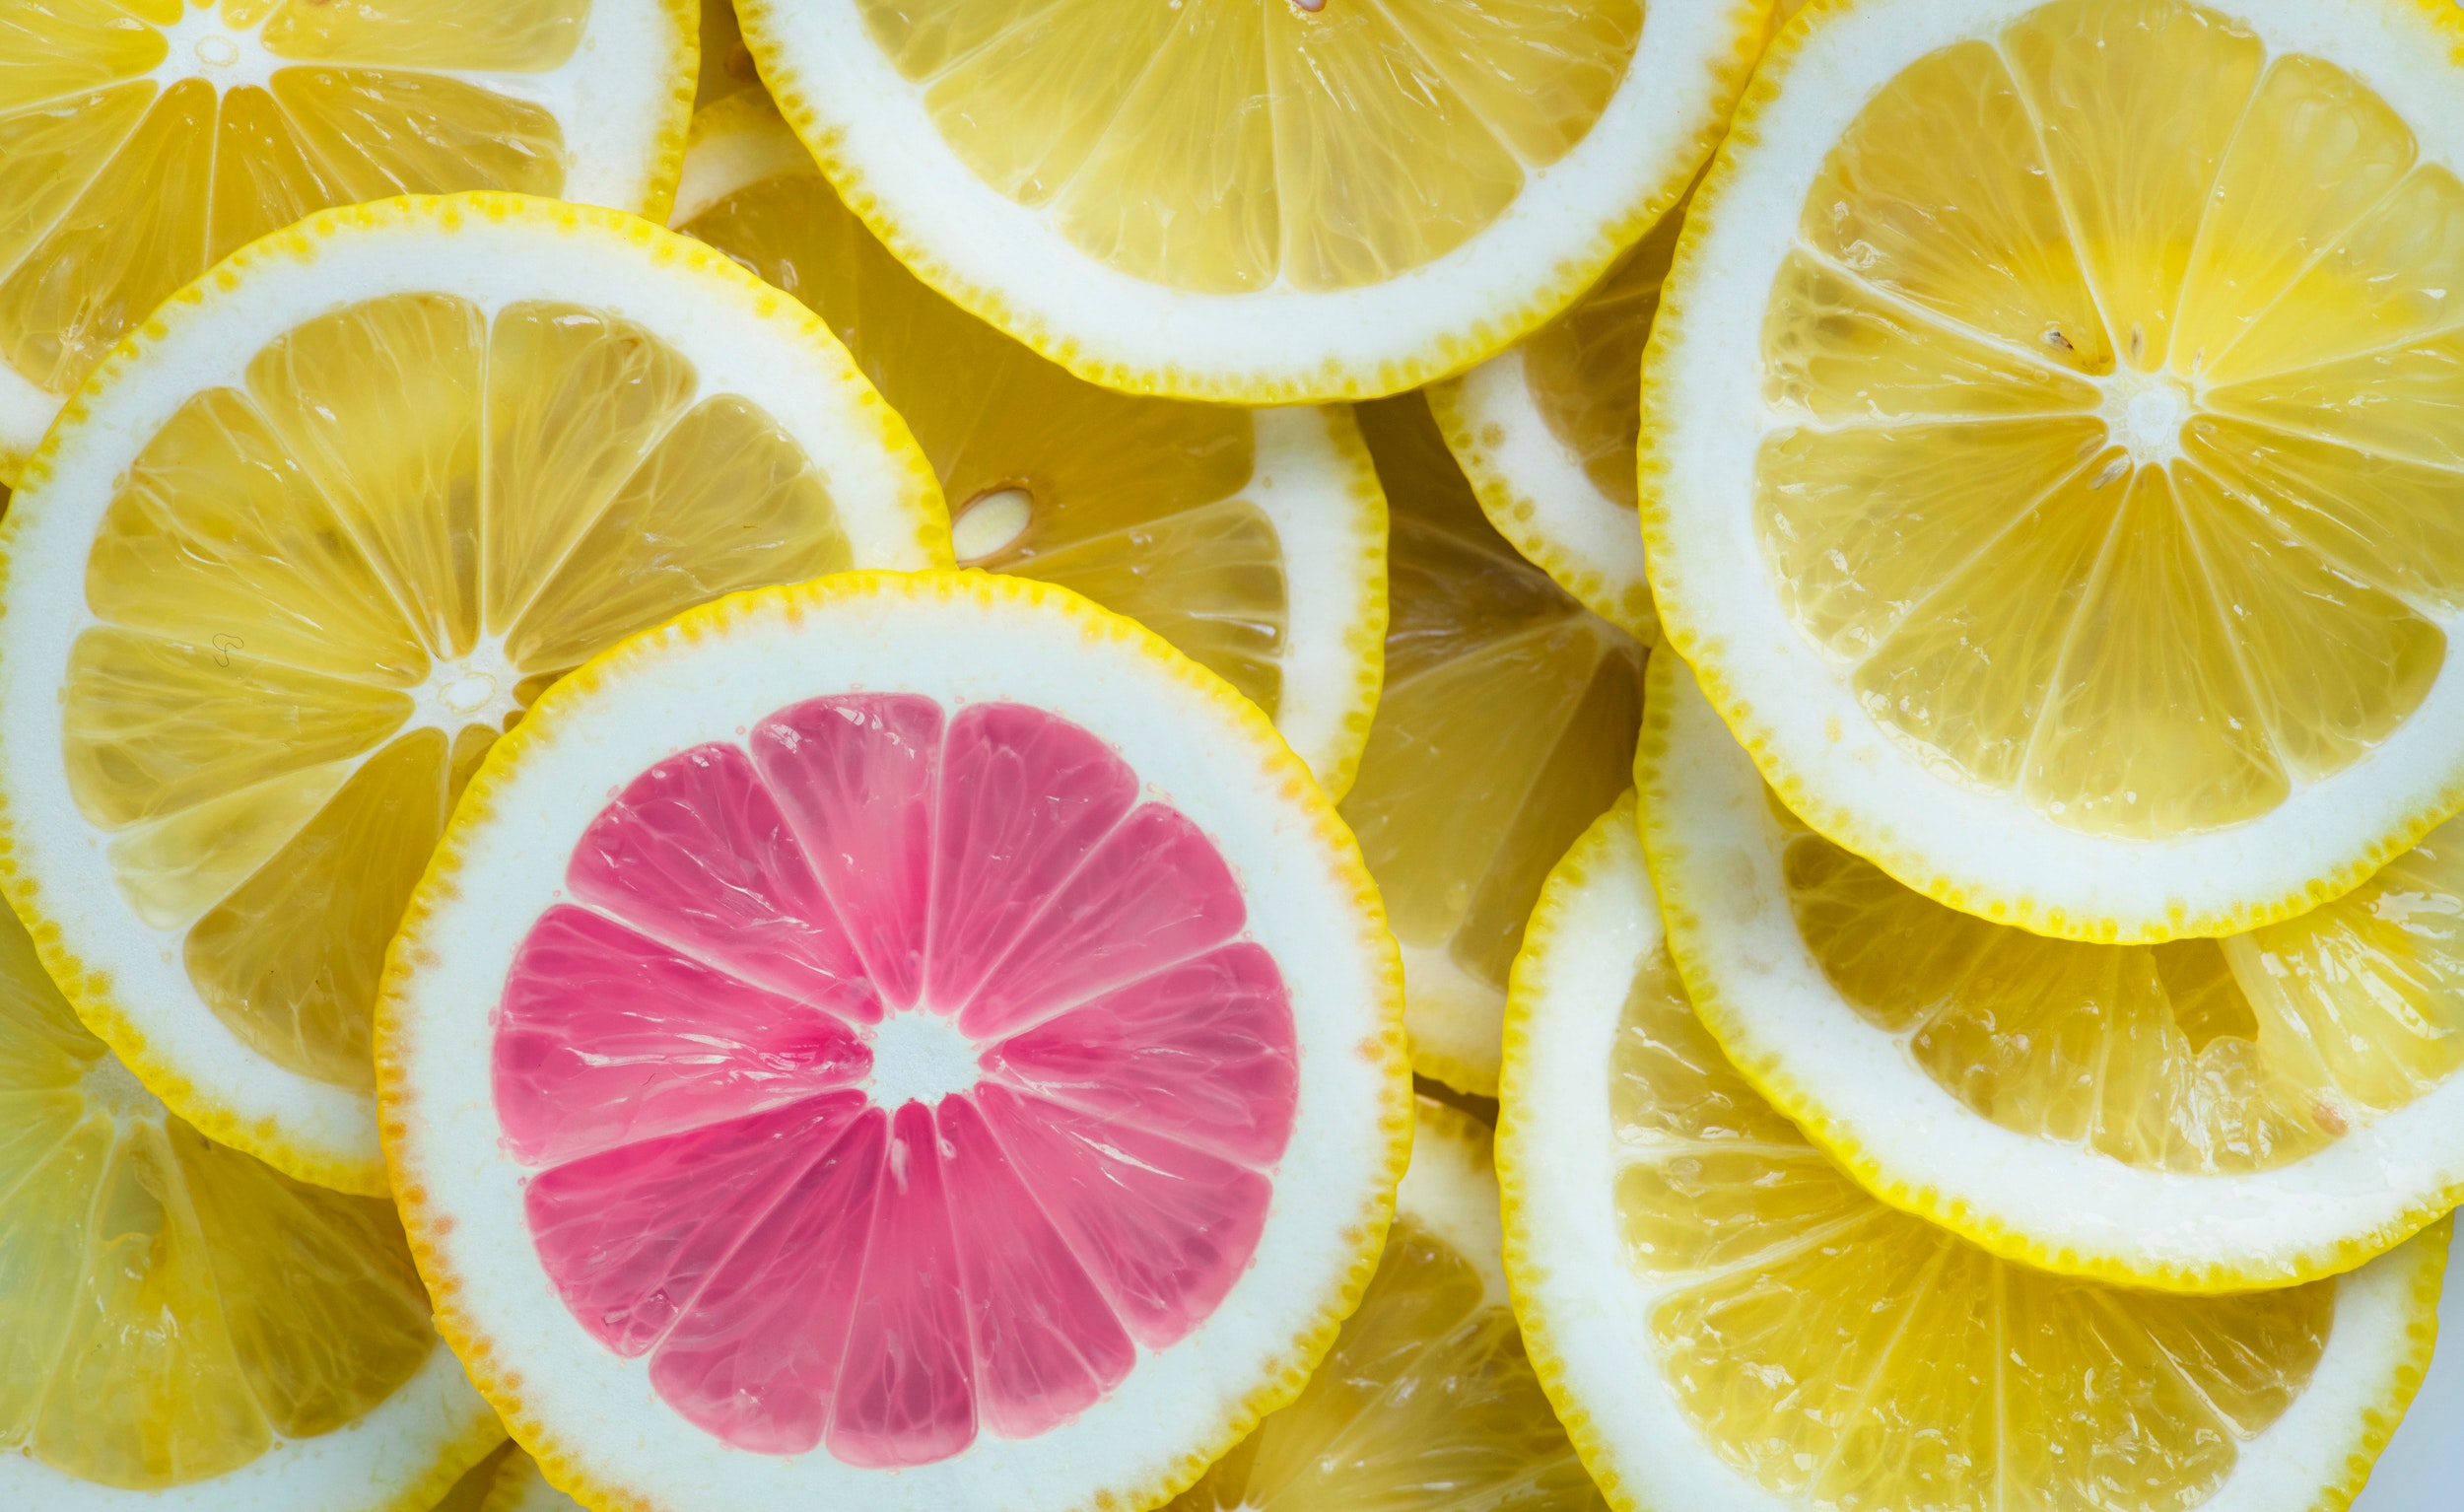
citrus, lemon, lime, meyer lemon, citric acid, food, fruit, citron, yellow, key lime, lemon peel, plant, rangpur, lemon lime, bitter orange, sweet lemon, orange, produce, persian lime, natural foods, vegetarian food, tangelo, ingredient, cuisine, grapefruit, chemical compound, Ugli fruit, seedless fruit, clementine